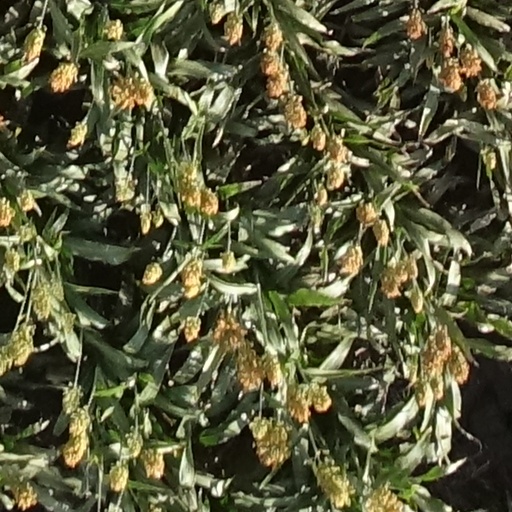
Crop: sorghum